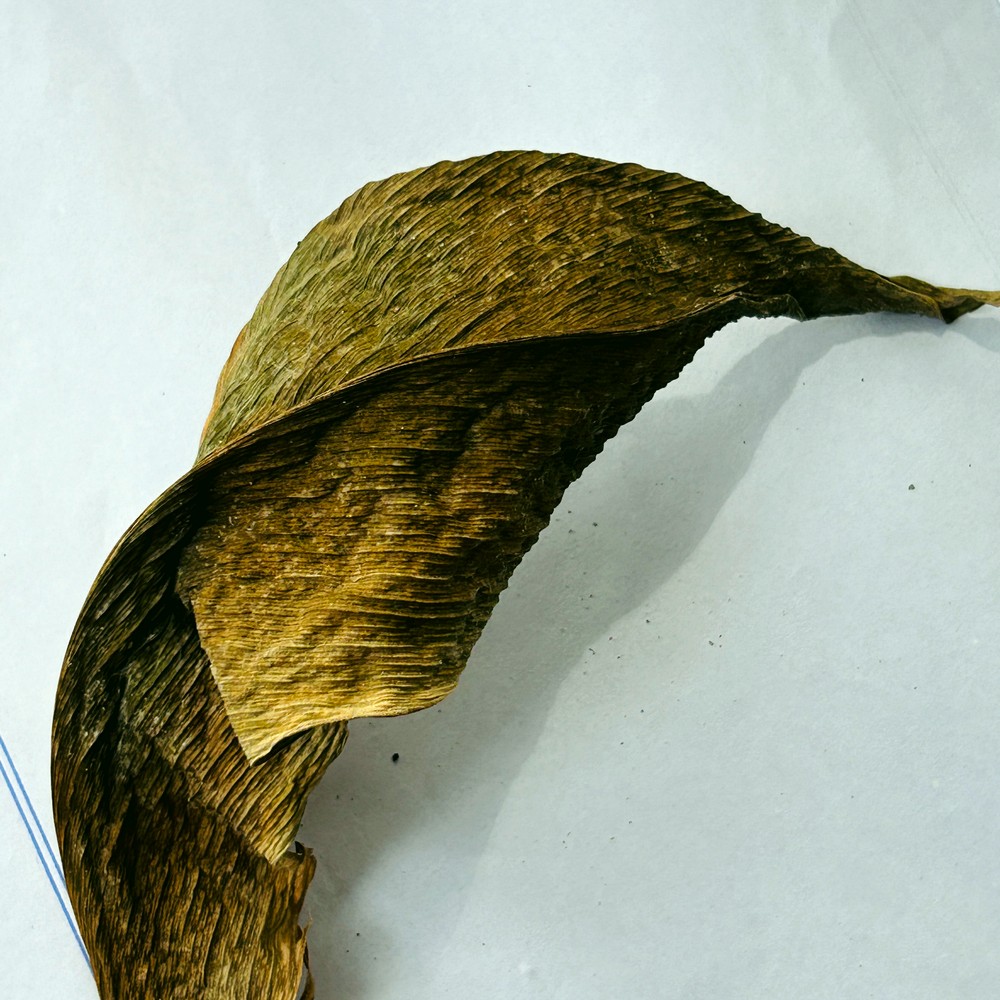
Label: Dry Leaf